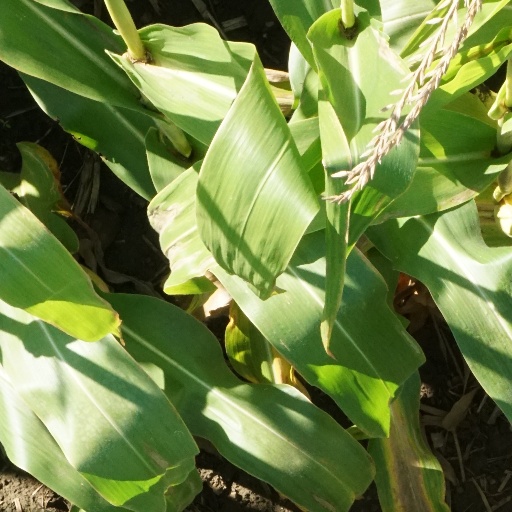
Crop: maize; corn